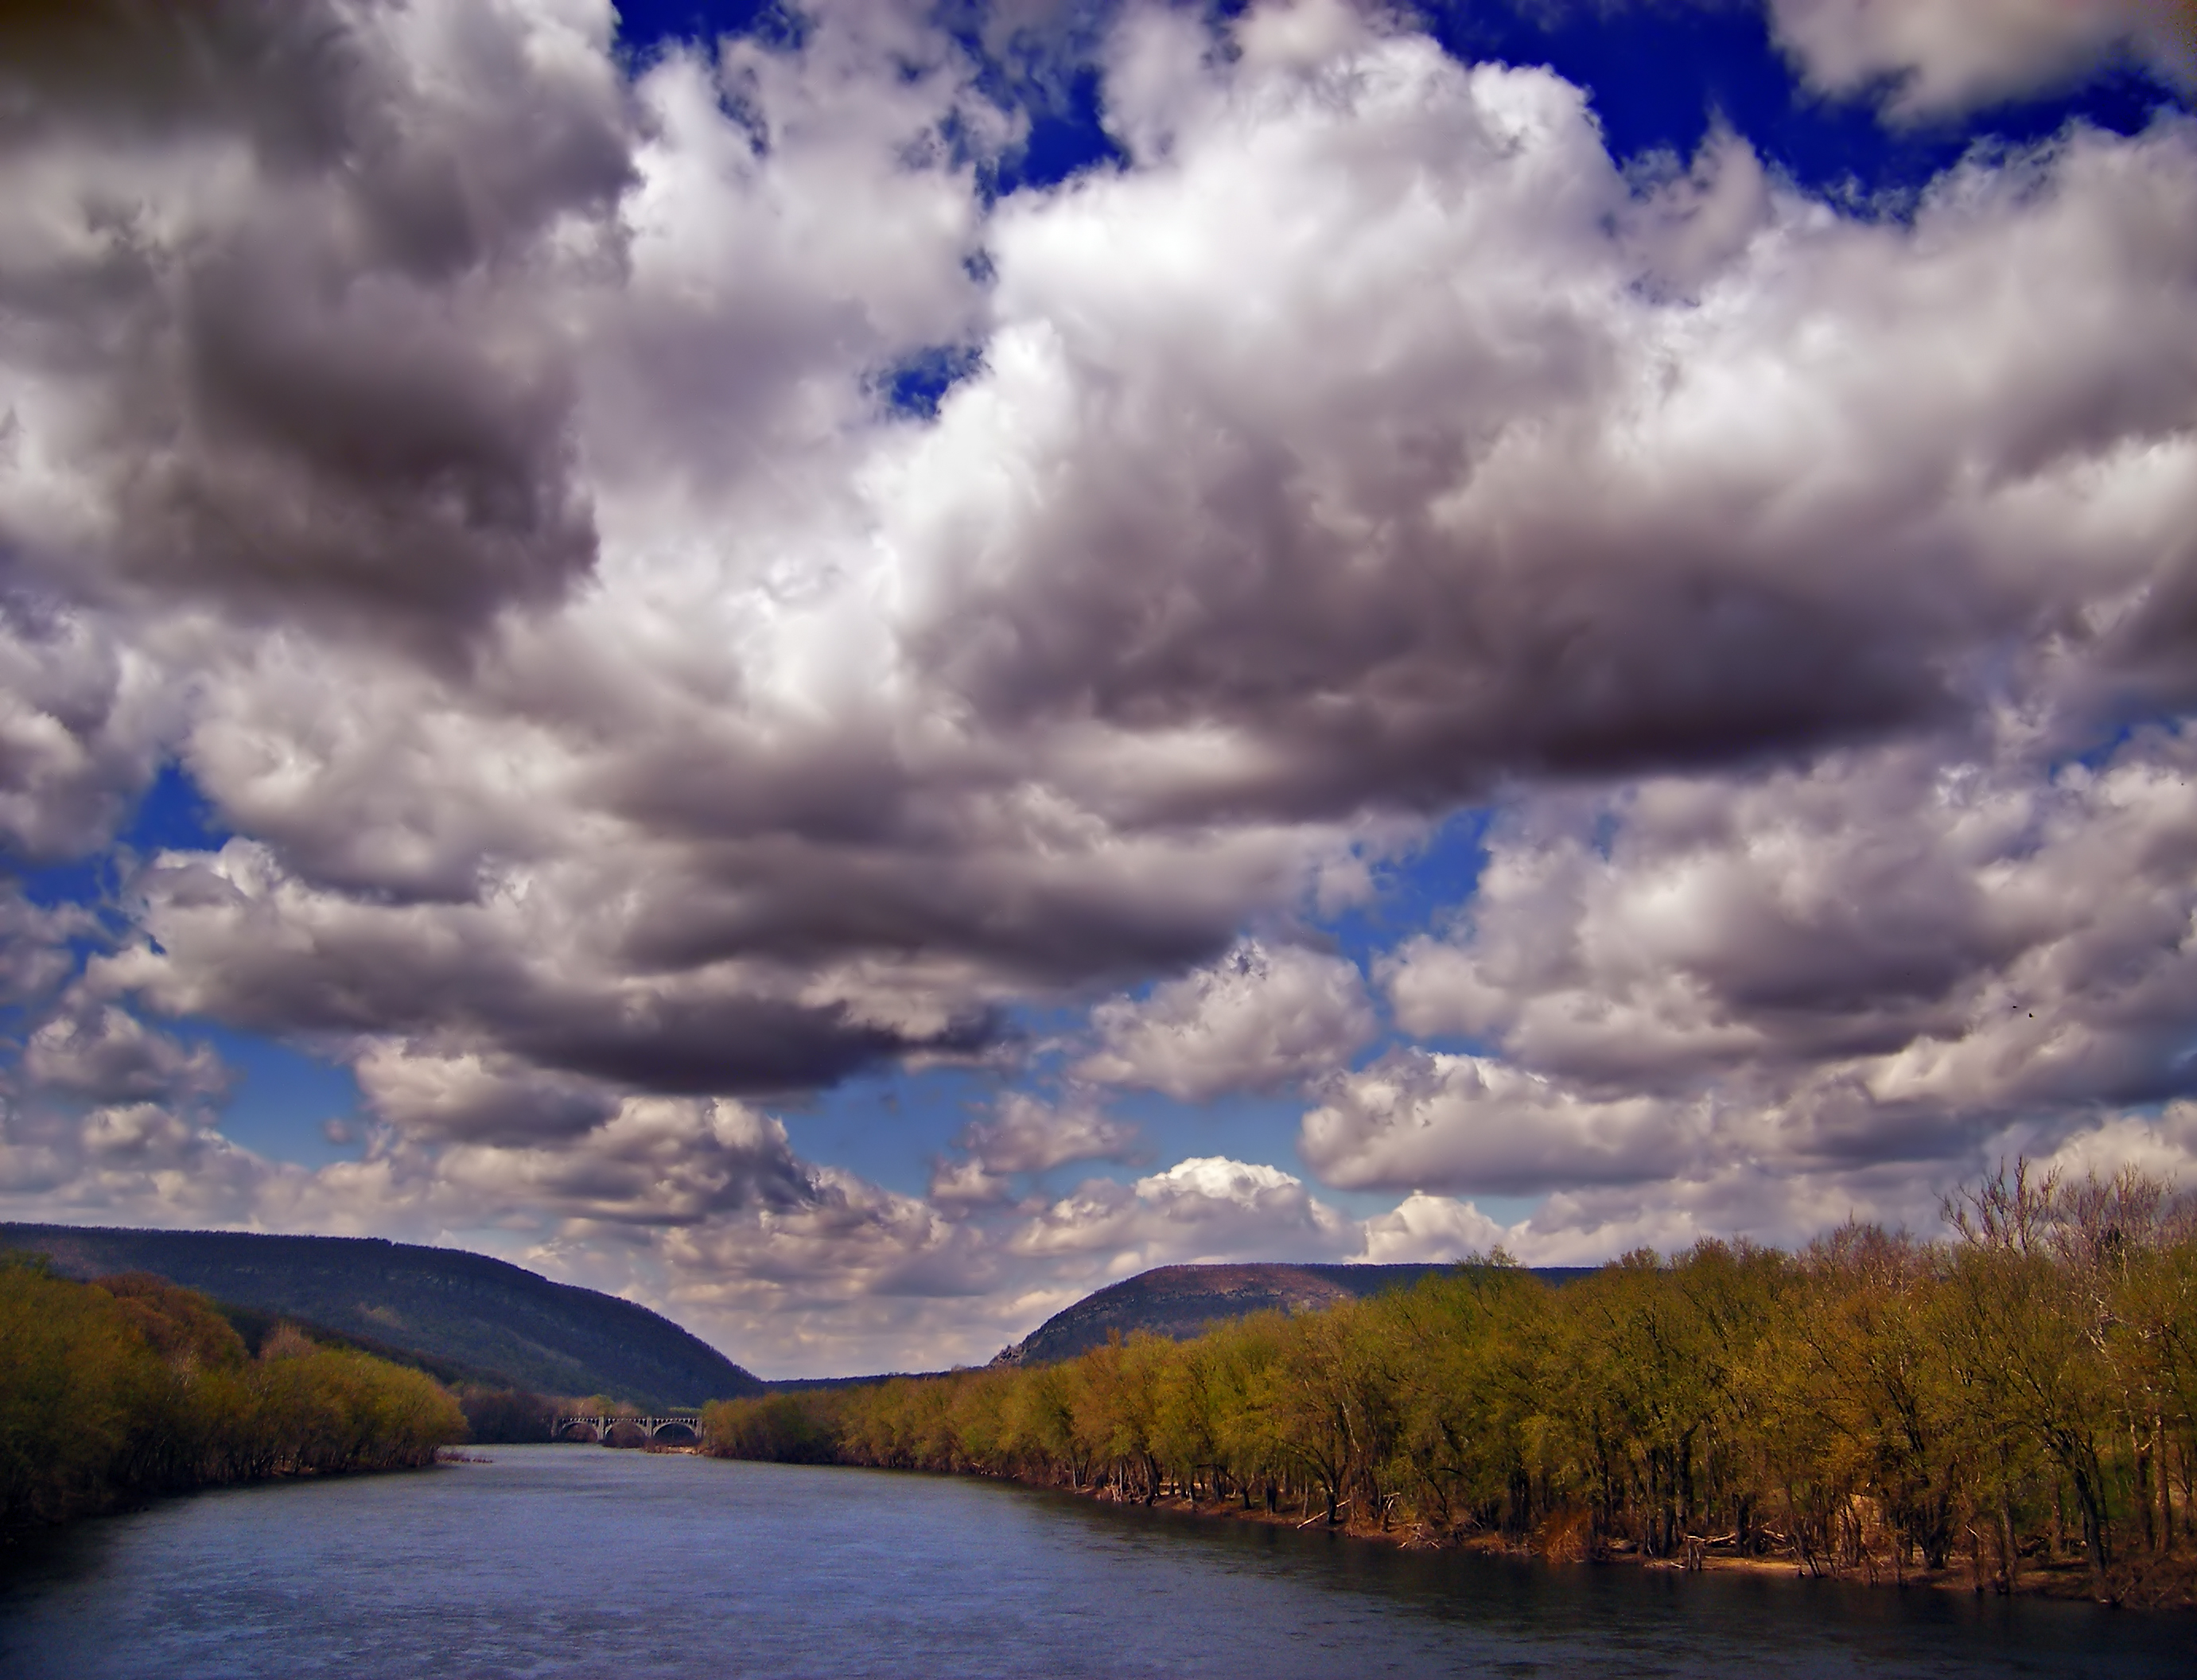
landscape, nature, mountain, cloud, sky, meadow, morning, lake, dawn, river, dusk, rural, spring, reflection, creativecommons, clouds, appalachianmountains, stratocumulus, lowlight, pennsylvania, kittatinnymountain, northamptoncounty, newjersey, warrencounty, delawarewatergap, delawareriver, loch, meteorological phenomenon